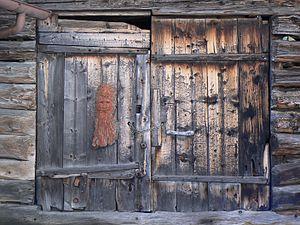
L'économie de la Vallée d'Aoste repose sur deux activités principales : l'agriculture et le tourisme.